Moore, Utah

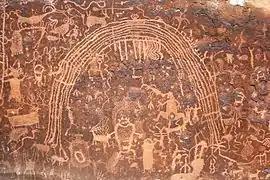
Rochester Rock Art Panel

In 1940 the community was renamed Moore after postmaster L.C. Moore who became the land development project leader for the area in 1907, when all of the Eastern investors had pulled out of the company. Only a few residents still live in Moore. Most residents have moved into neighboring towns but have kept their farmland which continues to produce great crops.